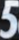
Number: 5